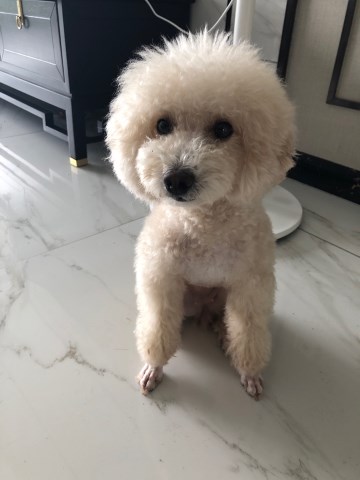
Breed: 2925-n000114-toy_poodle